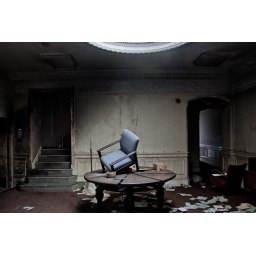
All taken in an abandonned building near where I live. A chair on a table. Just cause.